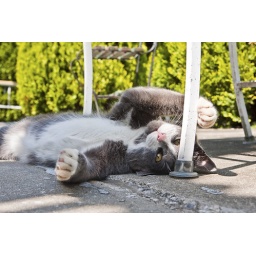
God I miss the little guy ...got chased away by some worthless yellow cat ...he-she was the best.